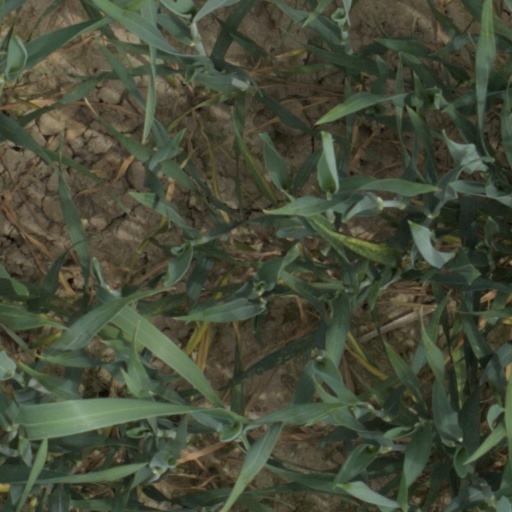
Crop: wheat